Bildad Kaggia

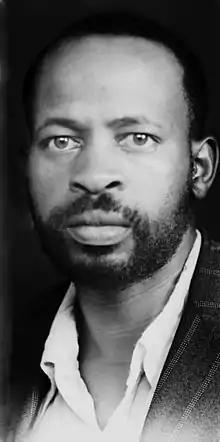
Bildad Kaggia in Nairobi in 1949

Bildad Mwaganu Kaggia (1921 – 7 March 2005) was a Kenyan nationalist, activist, and politician. Kaggia was a member of the Mau Mau Central Committee. After independence he became a Member of Parliament. He established himself as a militant, fiery nationalist who wanted to serve the poor and landless people. Because of this he fell out irreconcilably with Jomo Kenyatta.